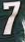
Number: 7